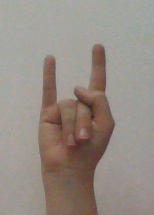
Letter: la